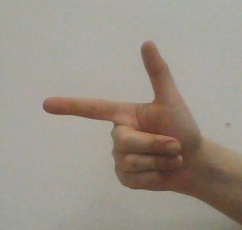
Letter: yaa